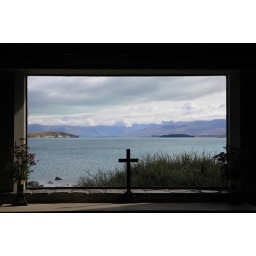
Views of the lake and mountains through the altar window in the Church of Good Shepherd, Lake Tekapo